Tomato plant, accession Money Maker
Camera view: tilt-top (135 deg); turntable rotation: 150 degrees
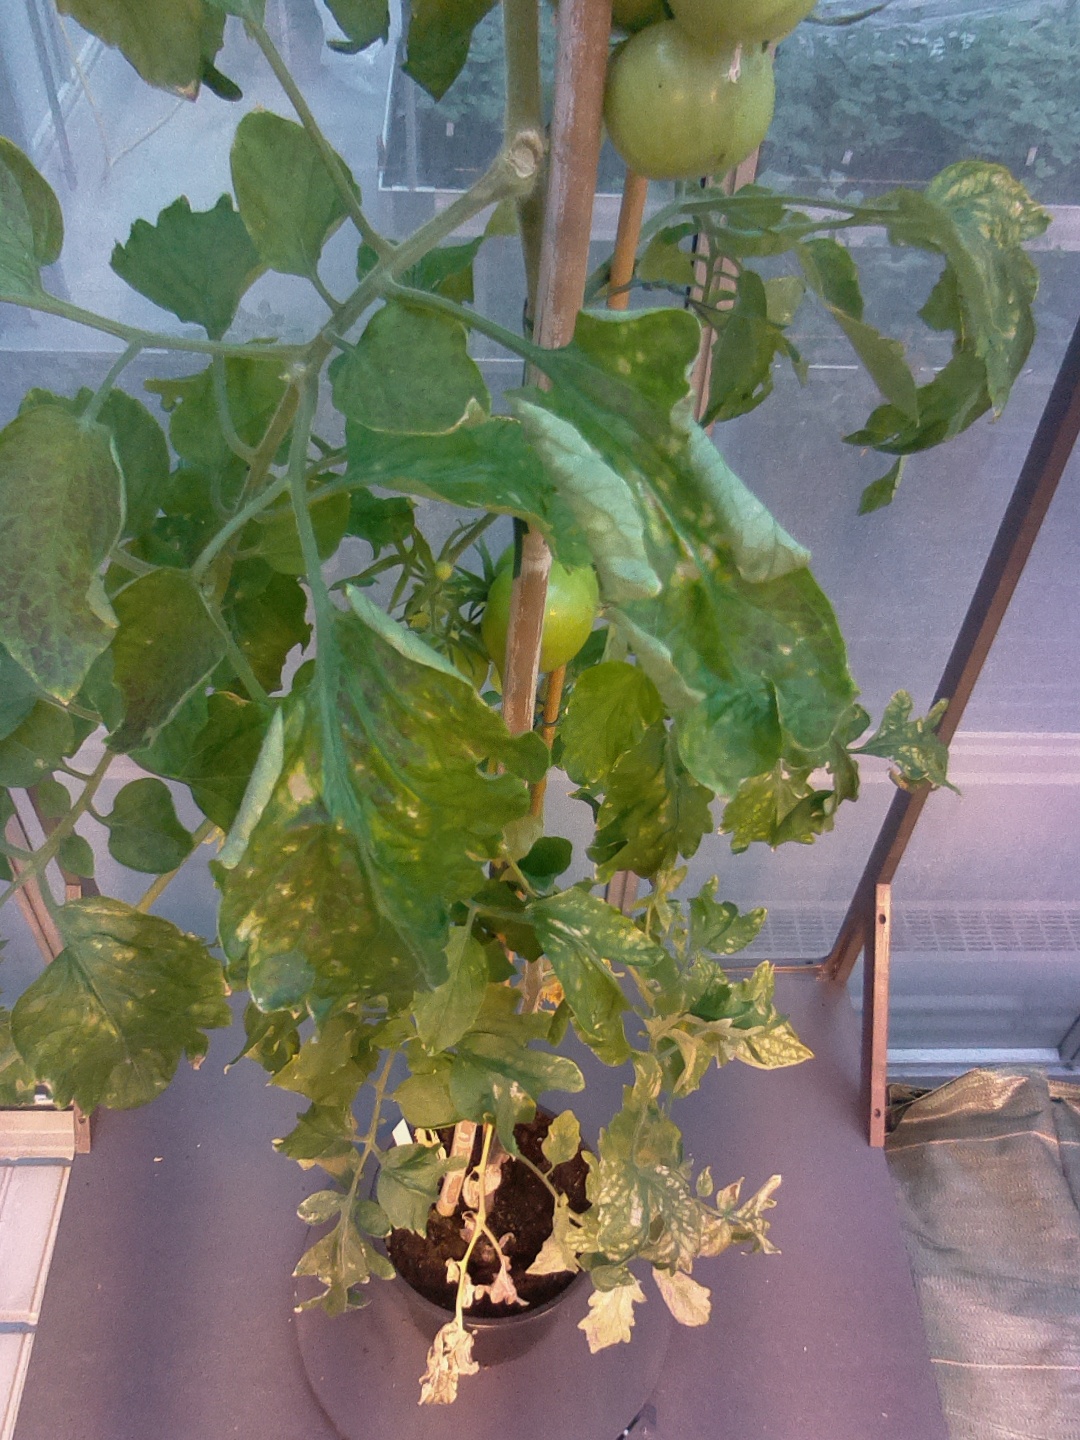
BBCH growth stage 76: 60%-70% of final fruit size